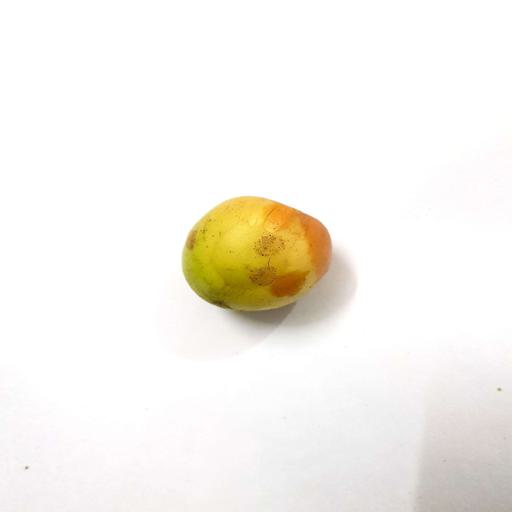
Label: bruised